Jewish City Guard

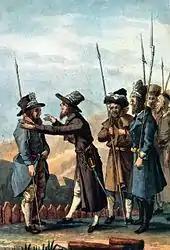
"Jewish Security Guard", an 1831 engraving by Fryderyk Krzysztof Dietrich

Orthodox Jewish City Guard was a paramilitary militia force in Poland during the November Uprising. On 20 December 1830 the representatives of the Polish Jews demanded that their community be allowed to join the Polish Army along with followers of other denominations. The government agreed and Jews were allowed to join all sorts of military formations, including the Polish Army, Security Guard paramilitary organisation and the National Guard.